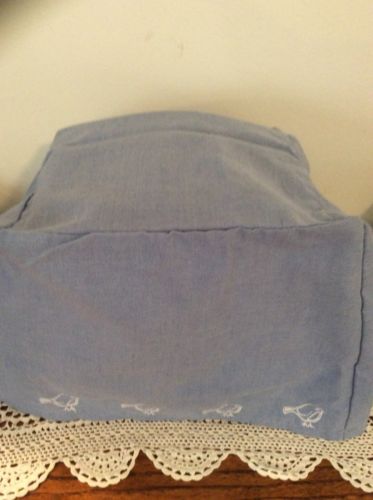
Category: toaster